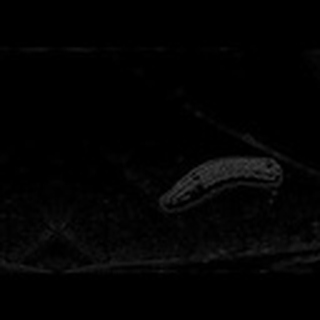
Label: cotton_army_worm